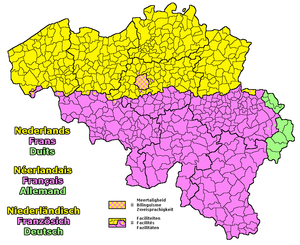
Langues officielles en Belgique
La Belgique [bɛlʒik], en forme longue le royaume de Belgique, est un pays d’Europe de l'Ouest, bordé par la France, les Pays-Bas, l’Allemagne, le Luxembourg et la mer du Nord. Politiquement, il s'agit d’une monarchie constitutionnelle fédérale à régime parlementaire. Elle est l’un des six pays fondateurs de l’Union européenne et accueille, dans sa capitale Bruxelles, le Conseil de l'Union européenne, la Commission européenne, les Commissions parlementaires et six sessions plénières additionnelles du Parlement européen, ainsi que d’autres organisations internationales comme l’OTAN. Le pays accueille également, à Mons, le Grand Quartier général des puissances alliées en Europe. La Belgique couvre une superficie de 30 688 km² avec une population de 11 476 279 habitants au 1ᵉʳ janvier 2020, soit une densité de 373,97 habitants/km².